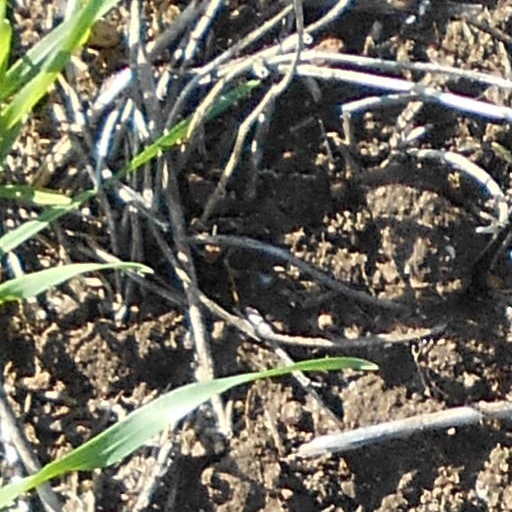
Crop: wheat